Architecture in the United States

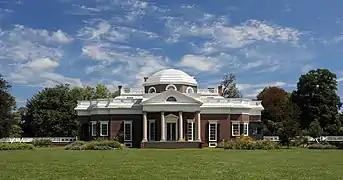
Thomas Jefferson designed his Neoclassical estate, Monticello, in Virginia.

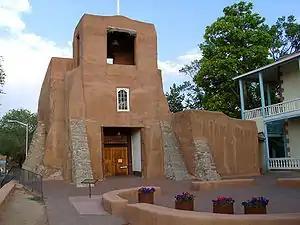
San Miguel Chapel, built in 1610 in Santa Fe, is the oldest church structure in the United States.

The oldest surviving non-imported structures on the territory that is now known as the United States were made by the Ancient Pueblo People of the four corners region. The Tiwa speaking people have inhabited Taos Pueblo continuously for over 1000 years. Algonquian villages Pomeiooc and Section in what later became coastal North Carolina survive from the late 16th century. Artist and cartographer John White stayed at the short-lived Roanoke Colony for 13 months and recorded over 70 watercolor images of indigenous people, plants, and animals.